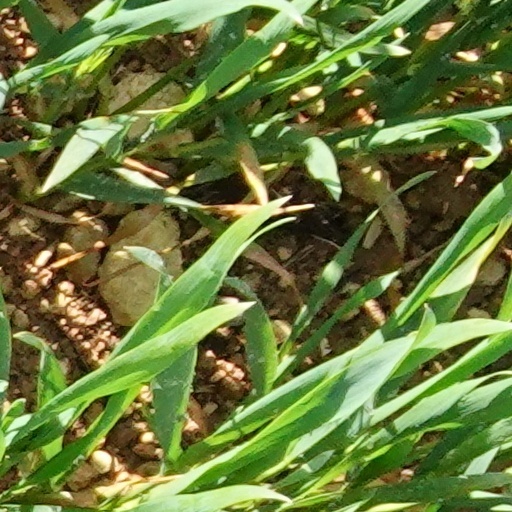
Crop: wheat